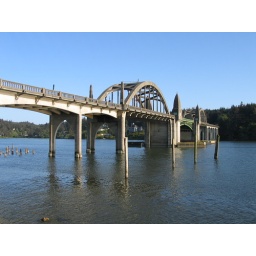
Prior to building this bridge crossing was done by Ferry